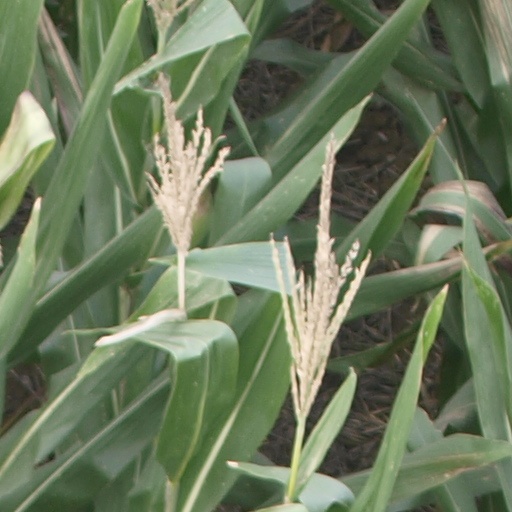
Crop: maize; corn